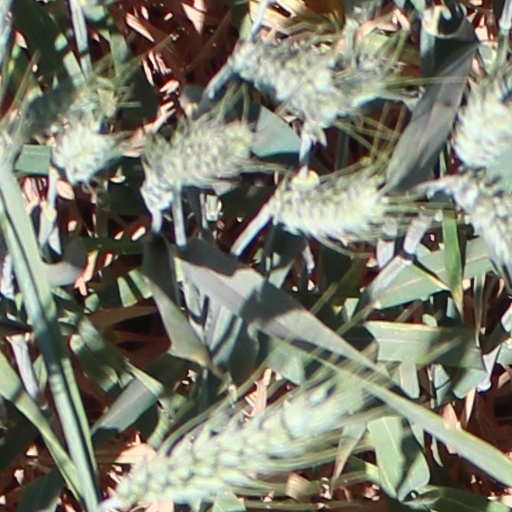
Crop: wheat